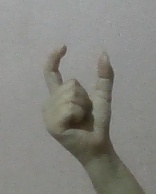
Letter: nun